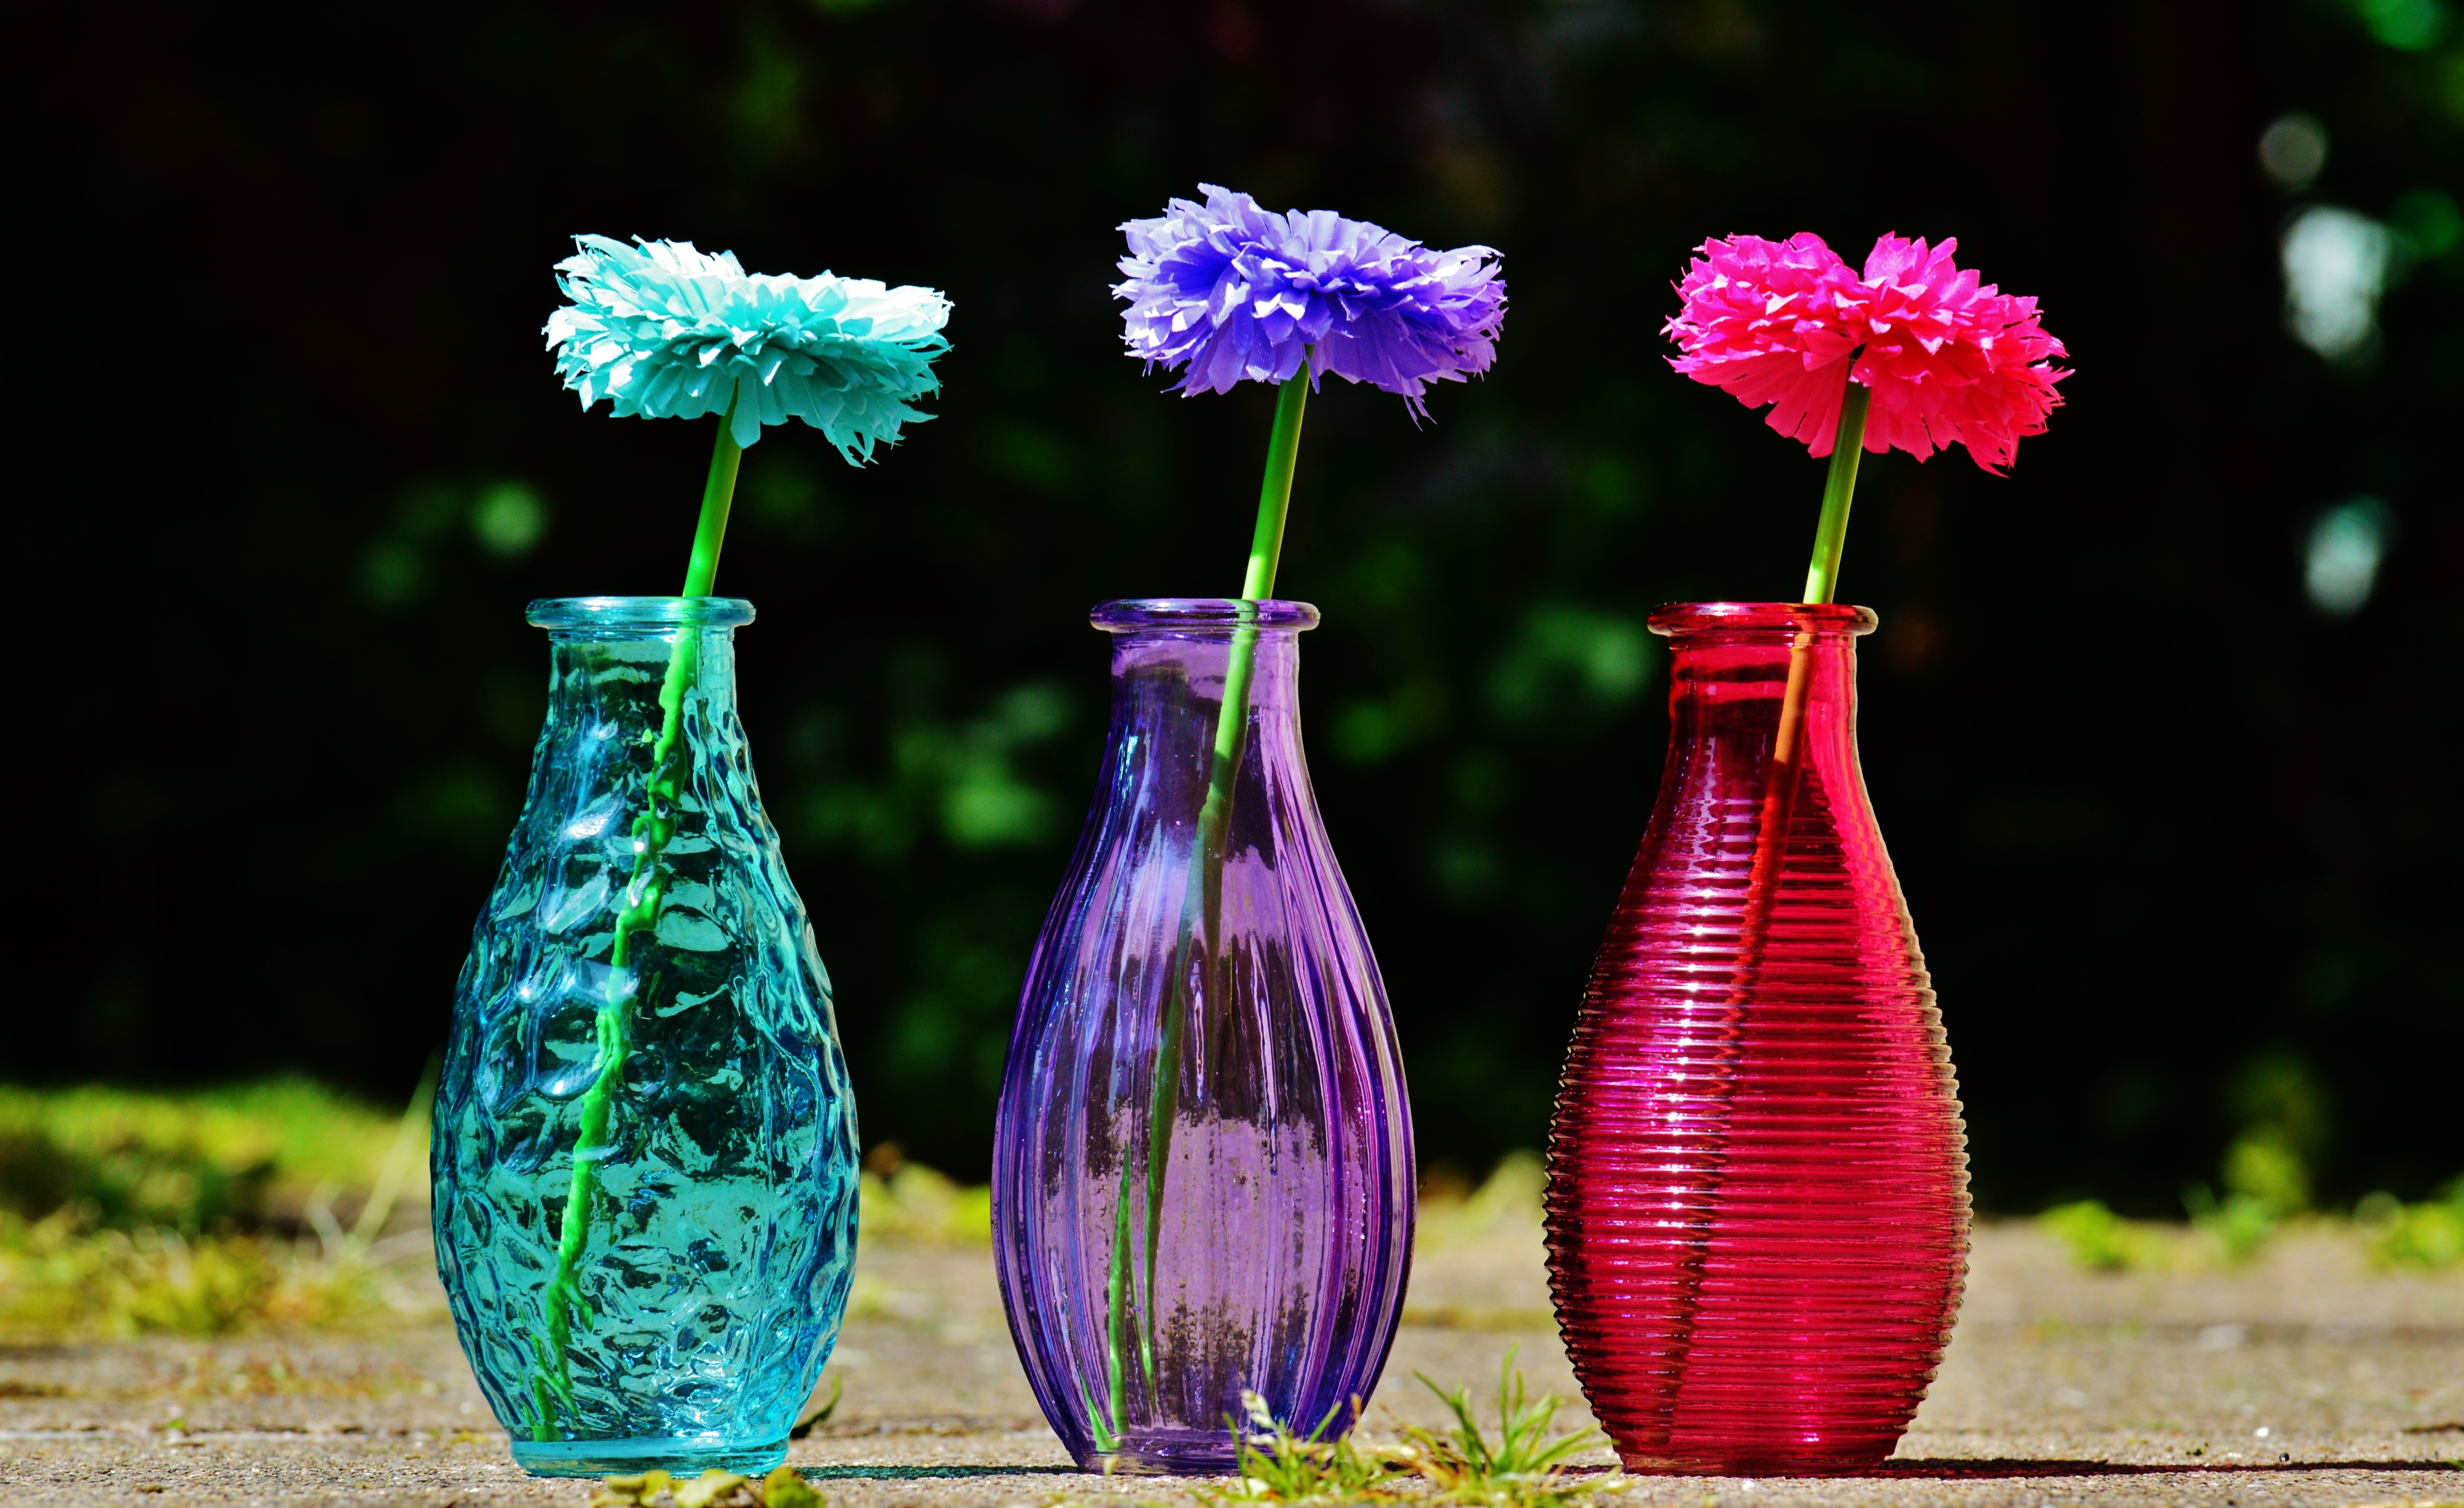
plant, flower, glass, vase, decoration, color, drink, colorful, flora, deco, flowers, transparent, vases, decorative glass, dekoblume